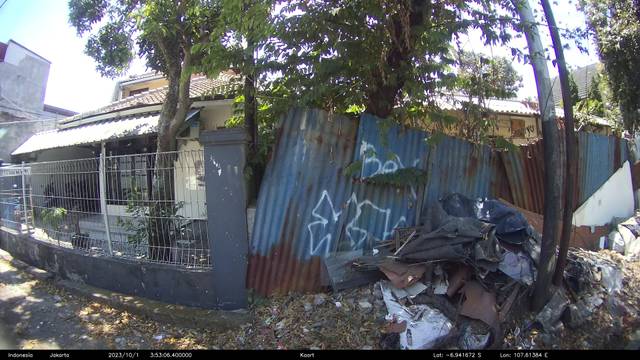
Region: Indonesia
Coordinates: -6.942, 107.614